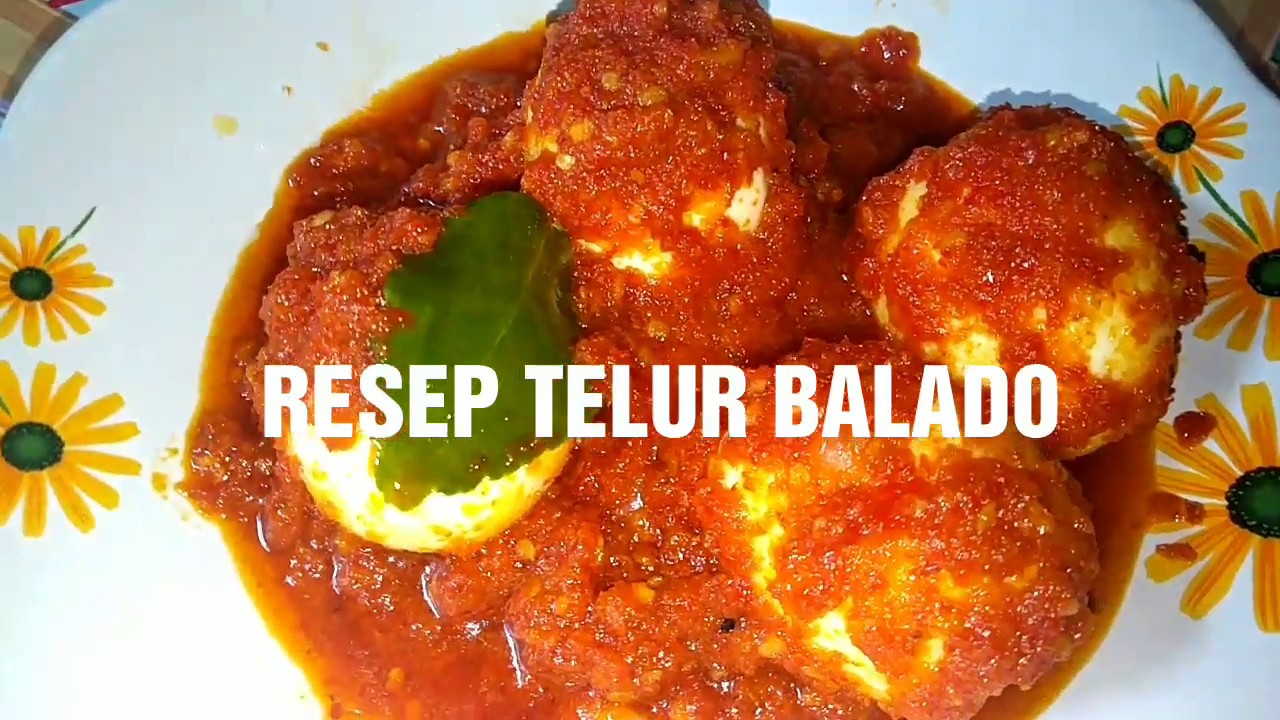
Label: telur_balado